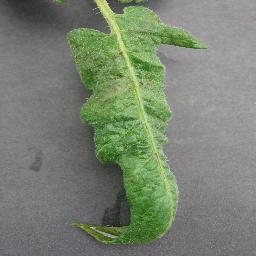
Label: Tomato___Late_blight